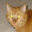
Label: cat